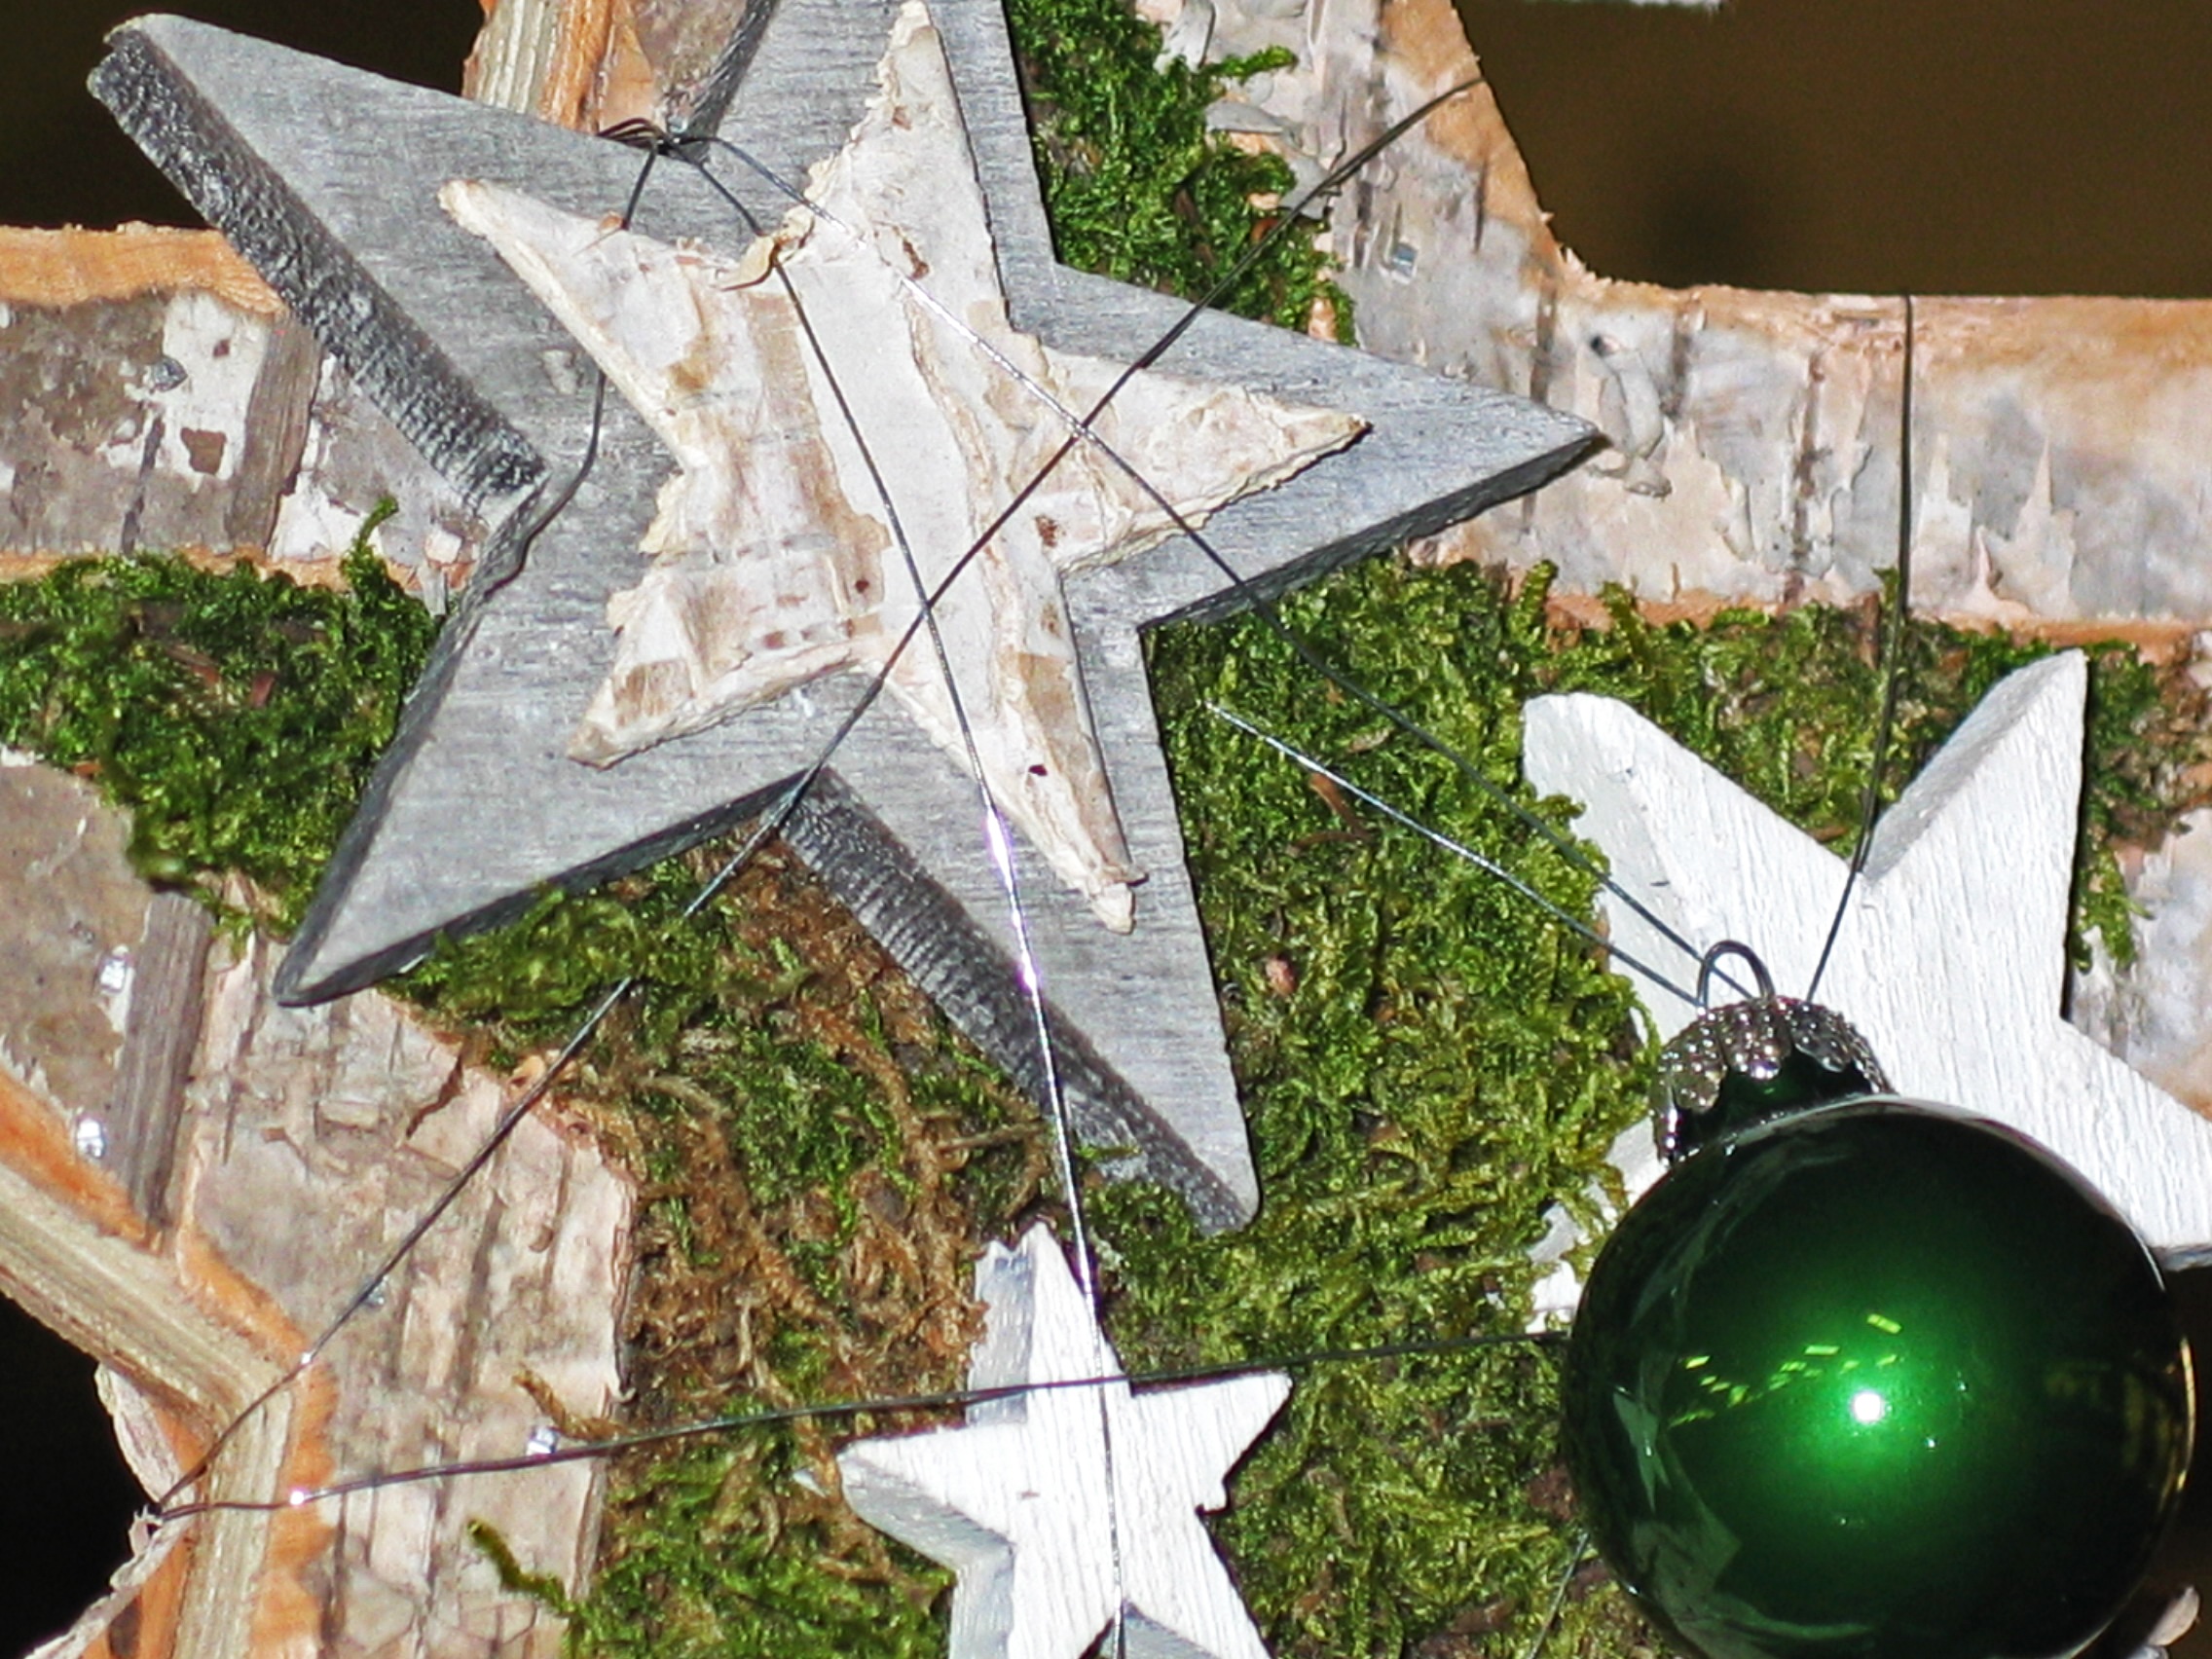
tree, star, christmas, deco, advent, christmas decoration, art, 1, decorated, poinsettia, balls, christmas bauble, advent wreath, christmas jewelry, decorate, pine cones, christmas decorations, cinnamon sticks